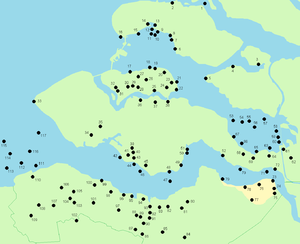
Voici une liste des villages noyés de Zélande, province des Pays-Bas.
Wulpen est une ancienne île néerlandaise de la Zélande, disparue définitivement dans la mer à la fin du XVIᵉ siècle.